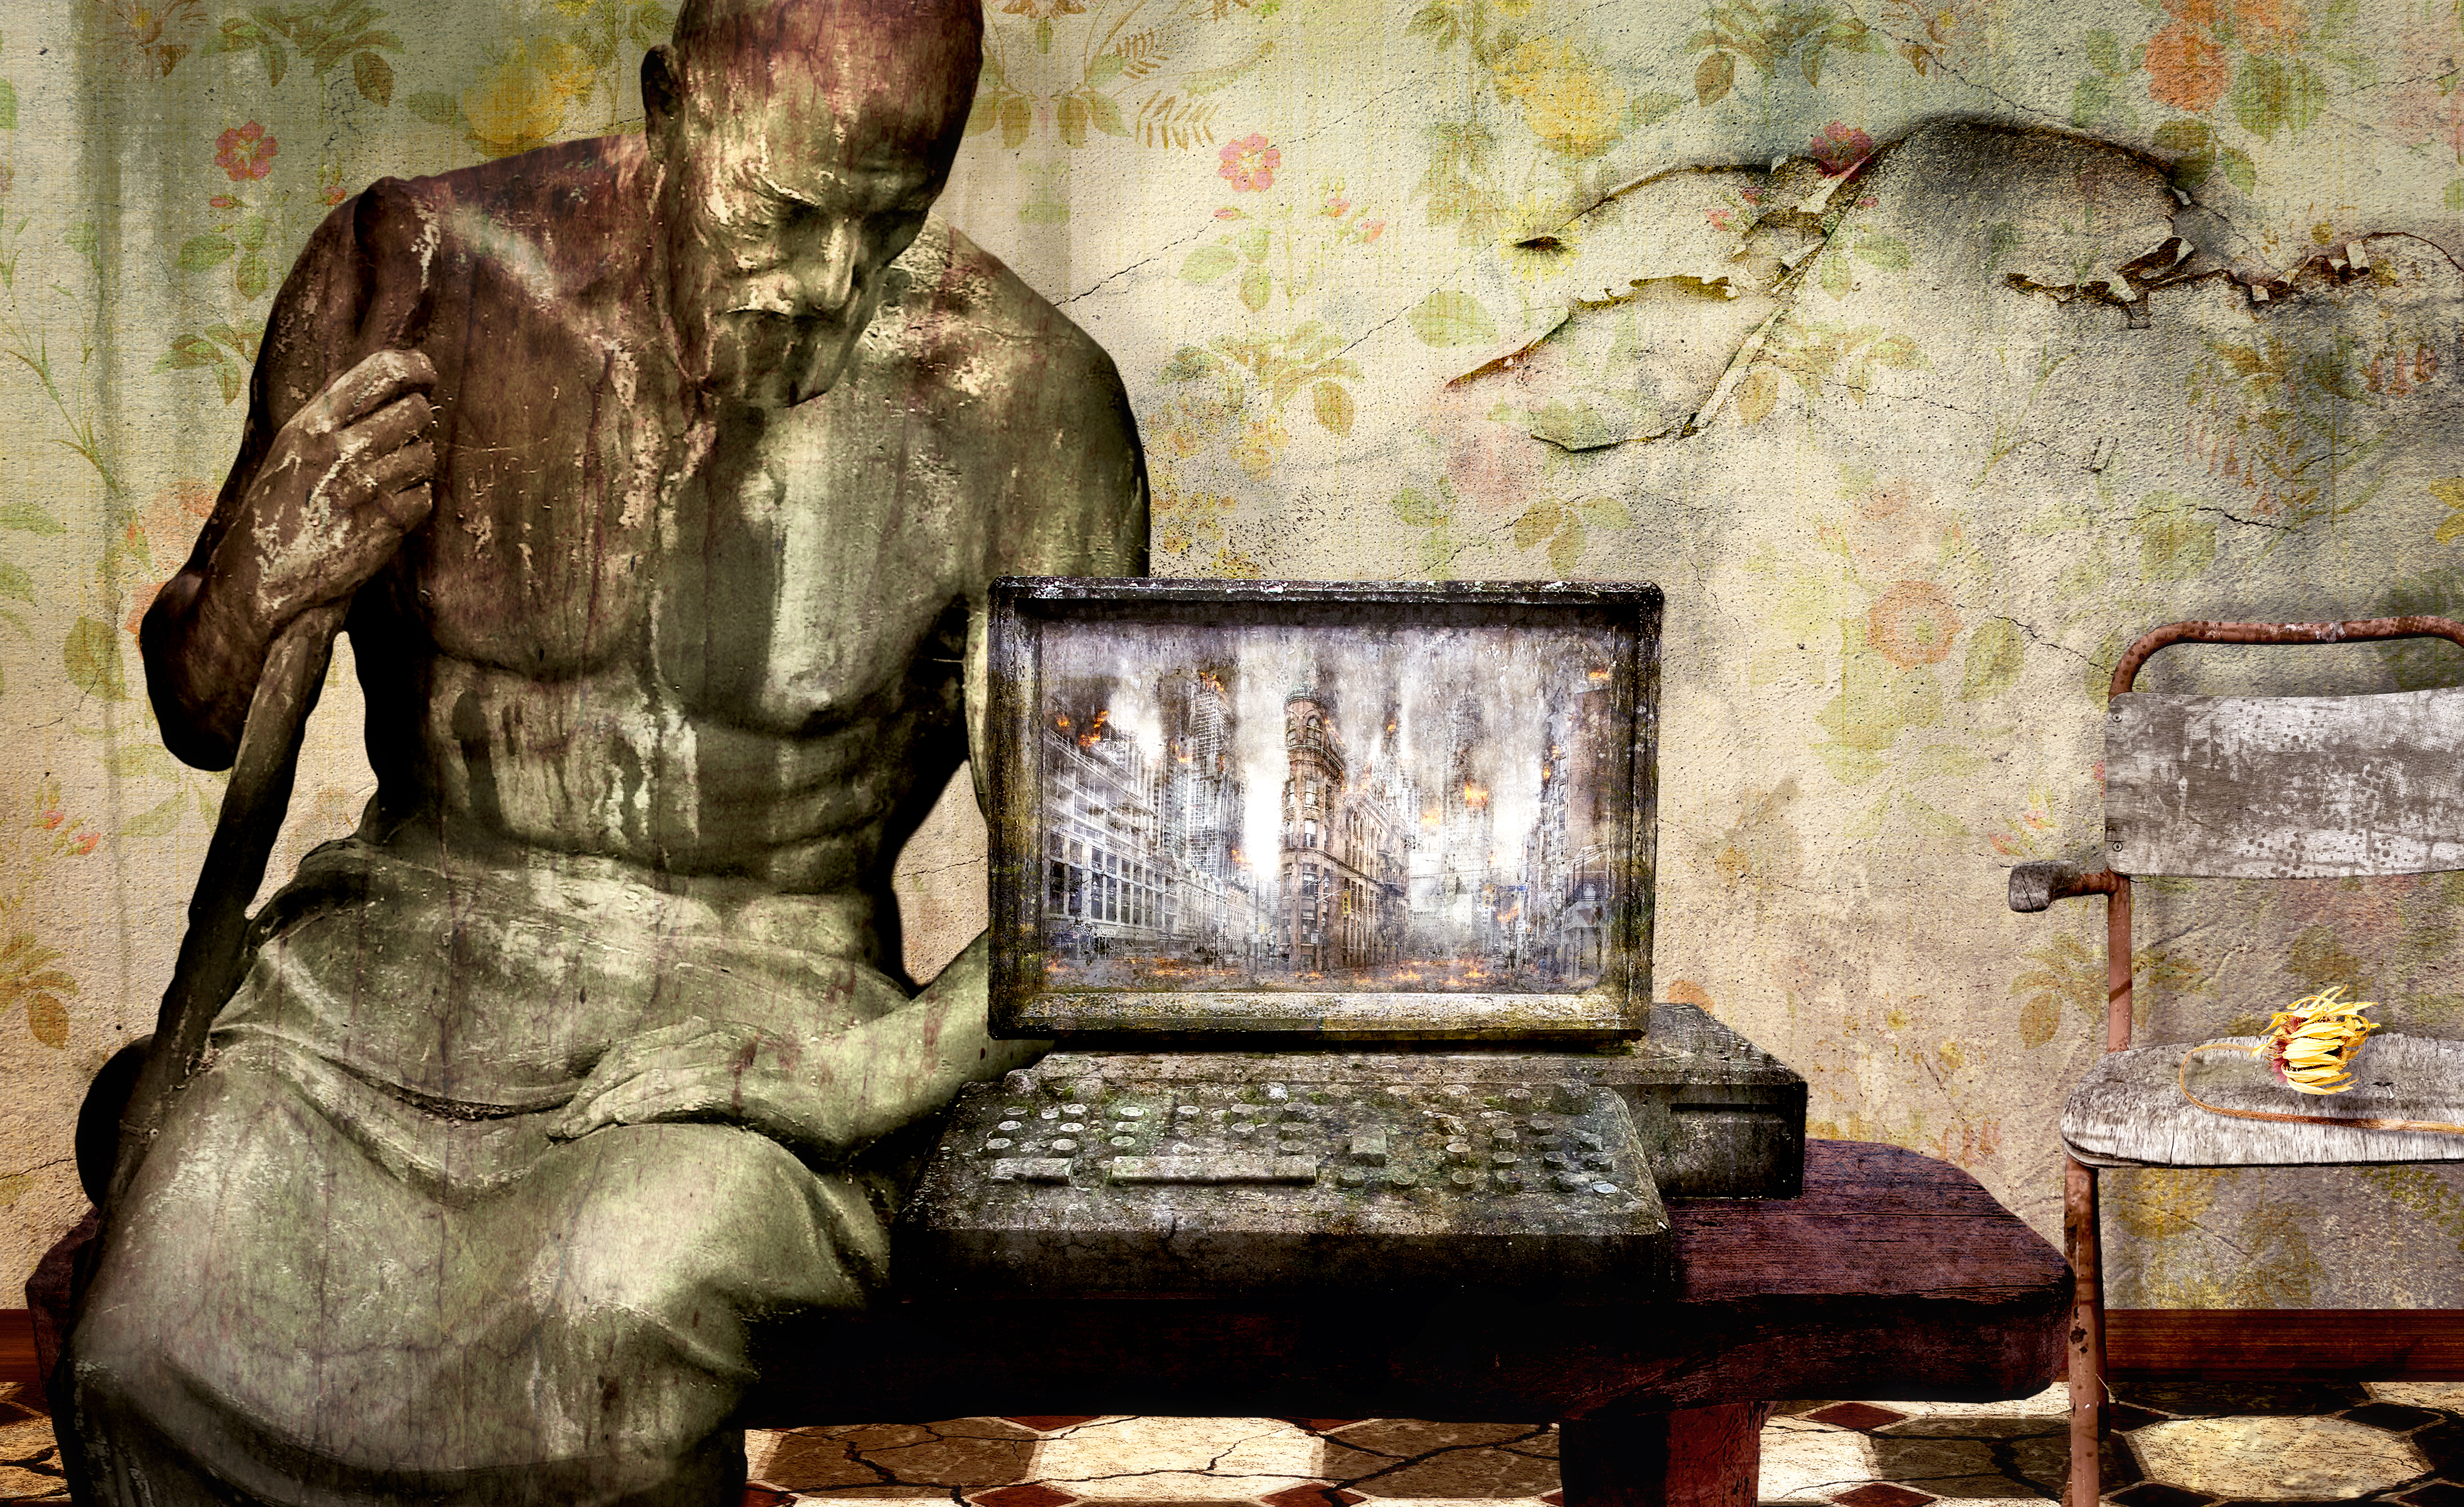
fantasy, computer, statue, room, weathered, old, dark, photomontage, composing, mood, chair, rust, sunflower, withered, end time, scene, wooden table, shabby, vintage, wallpaper, flake off, rusty, modern, stone age, stone age computer, monument, art, concrete work, sadness, contemplative, sculpture, tired, figure, alone, lonely, new beginning, emotion, catastrophe, destruction, apocalypse, war, city, fire, screen, ruins, horror, gothic, dirty, human behavior, painting